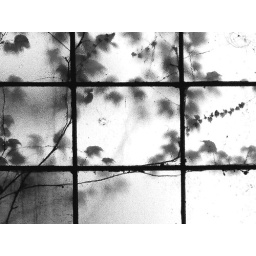
Interior window in a metal shop in Cleveland, Converted to black and white